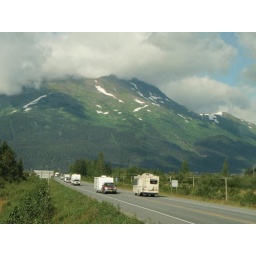
Ride in the train up to Denali. Note all the campers on the only road